Steering wheel

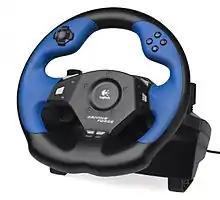
A video game steering wheel for the PlayStation 2 console

In the 1990s, a proliferation of new buttons began to appear on automobile steering wheels. Remote or alternate adjustments could include vehicle audio, telephone, and voice control navigation. Scroll wheels or buttons are often used to set volume levels or page through menus and change radio stations or audio tracks. These controls can use universal interfaces, wired or wirelessly.